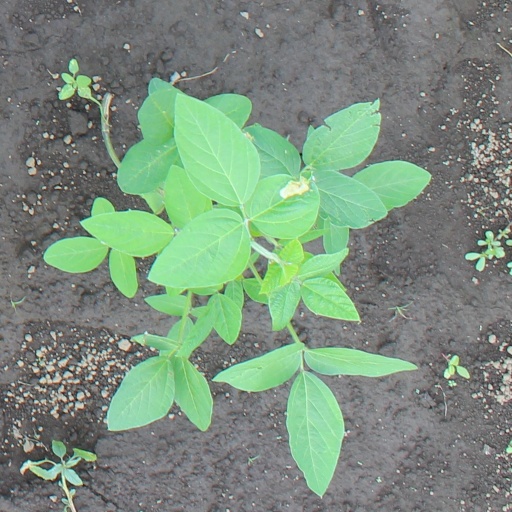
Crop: soybean